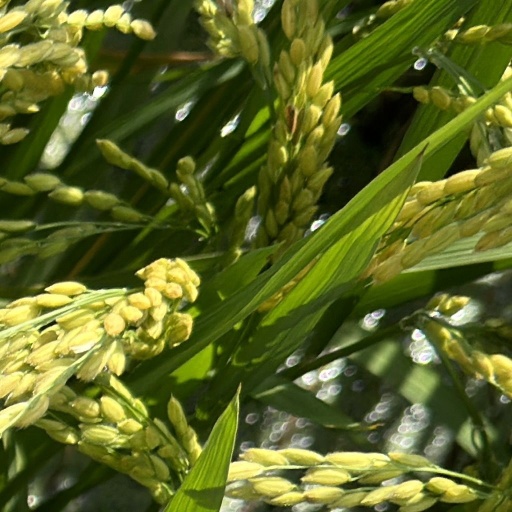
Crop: rice